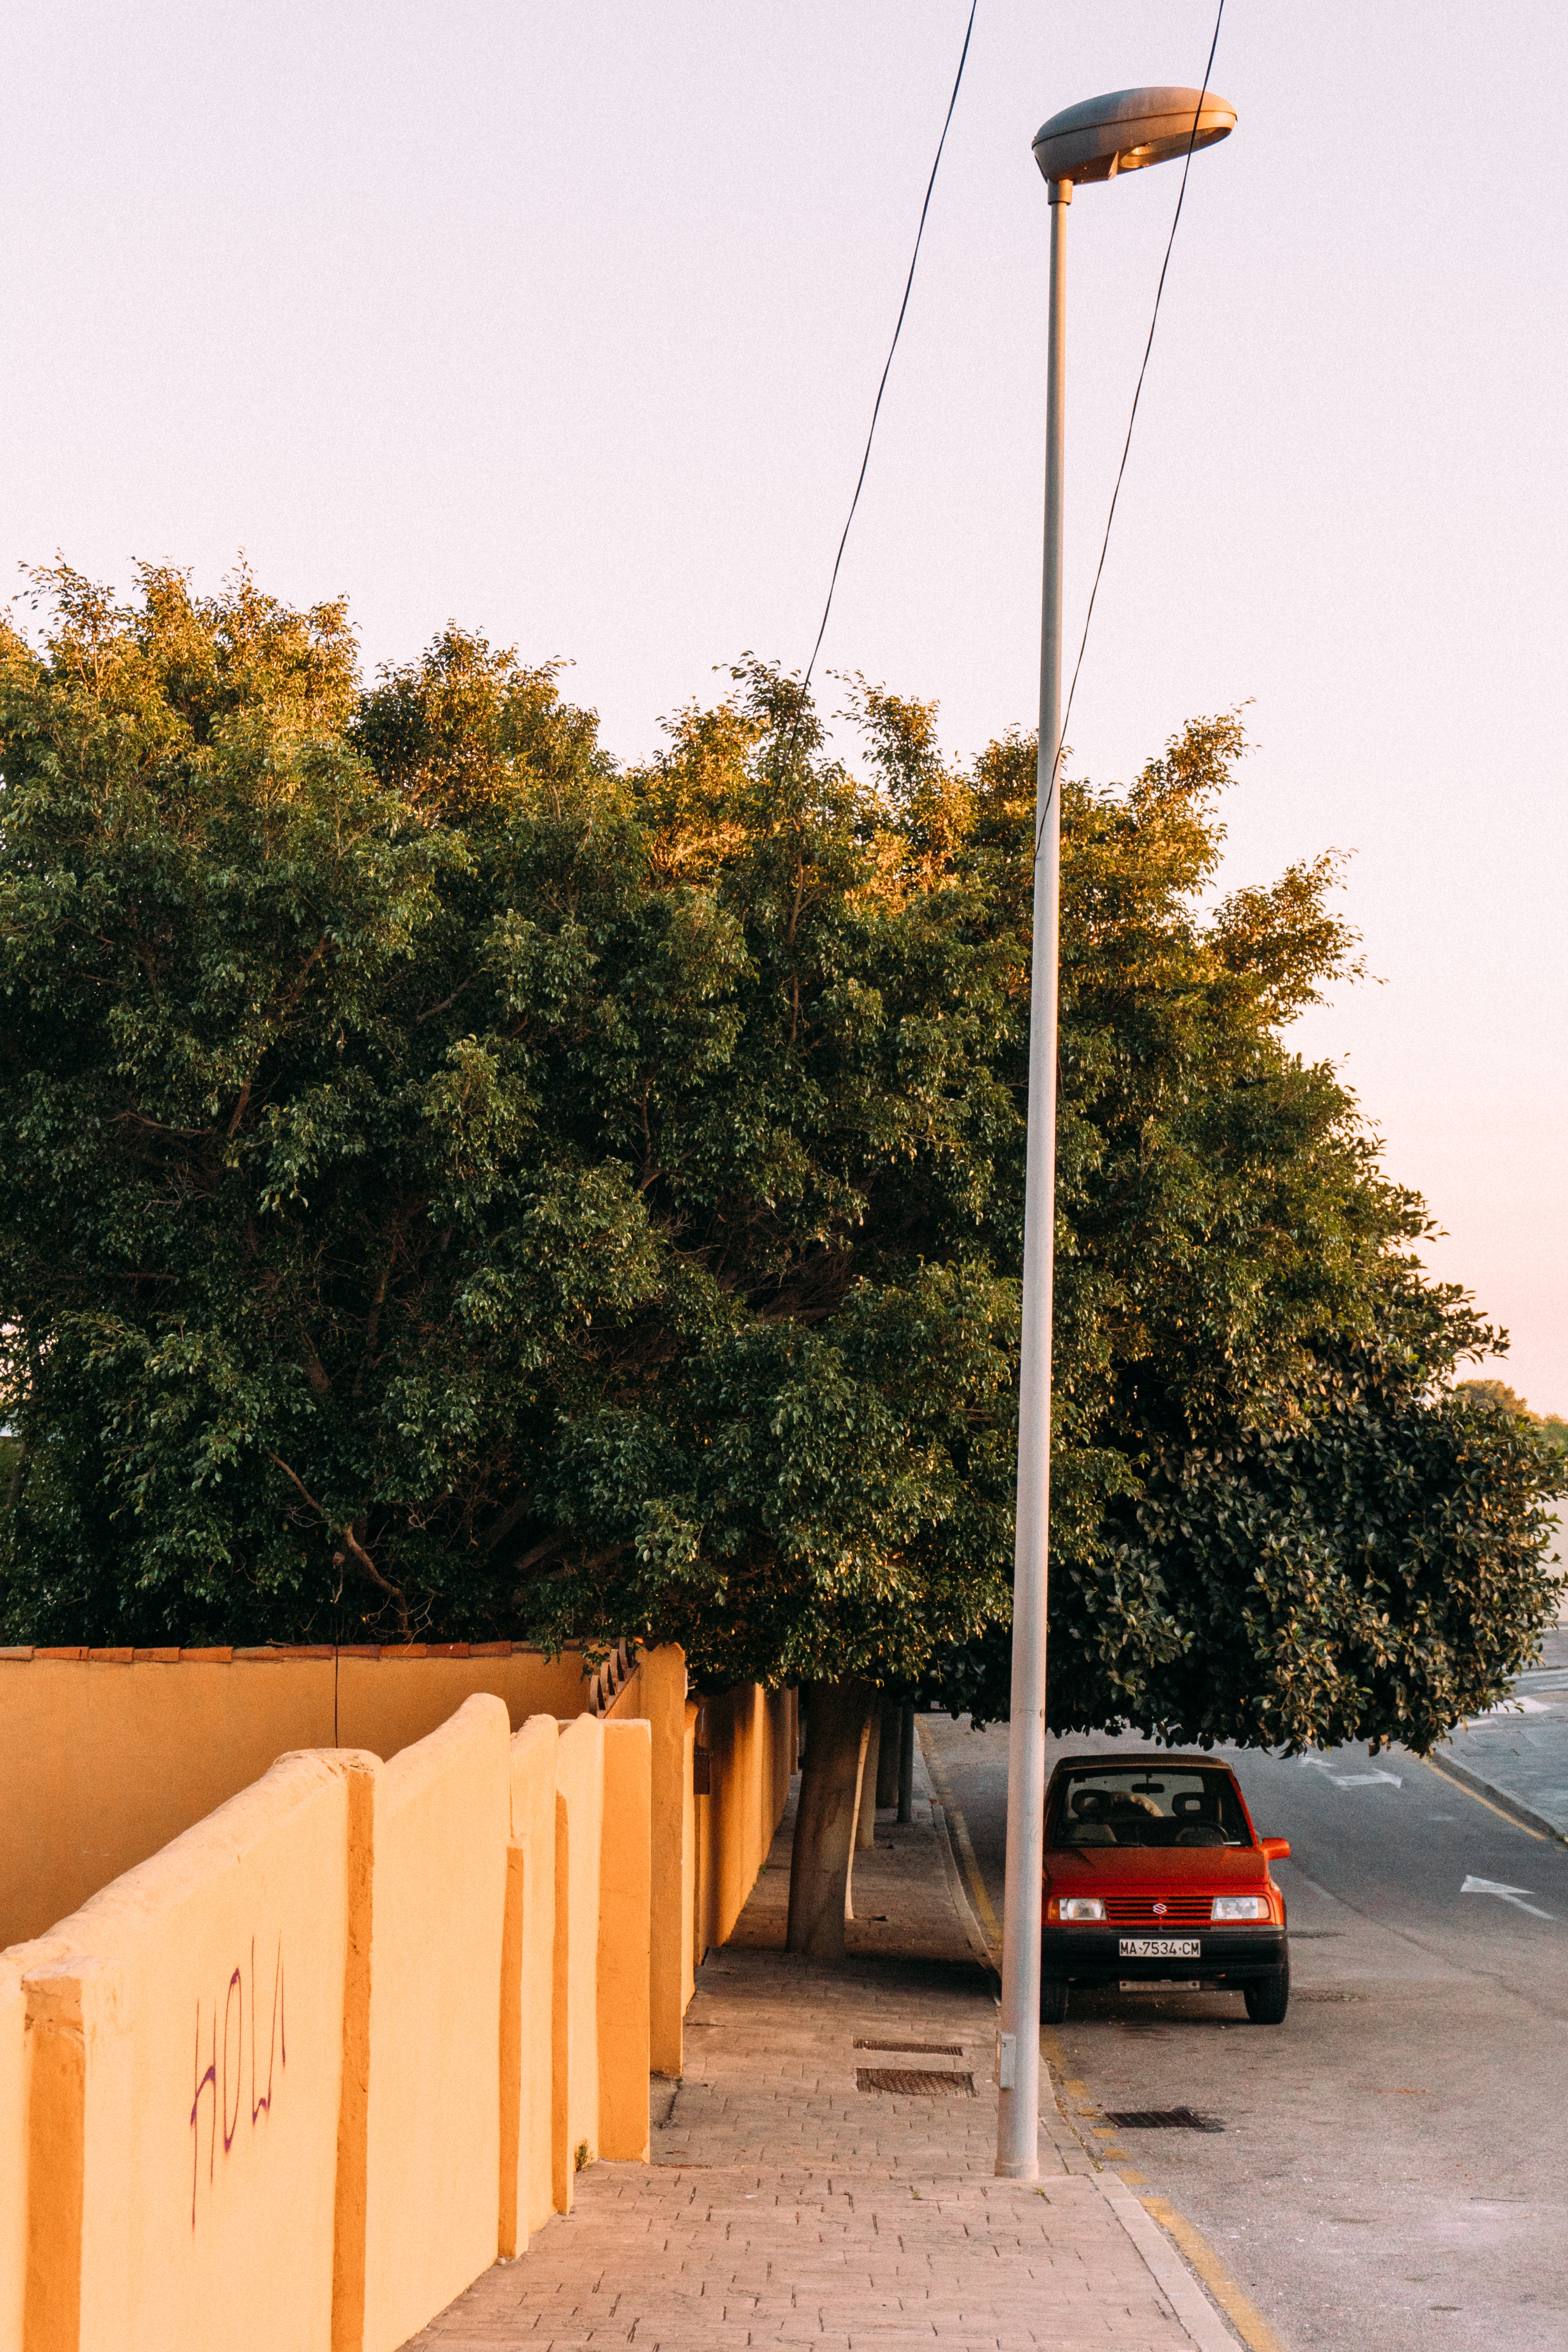
street light, tree, lighting, yellow, light fixture, transport, road, sky, line, woody plant, residential area, leaf, street, infrastructure, plant, thoroughfare, vehicle, road surface, sidewalk, house, lane, car, city, suburb, autumn, lamp, interior design